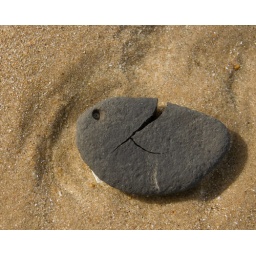
stone in the sand